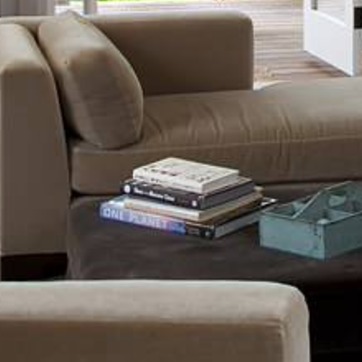
Material: paper